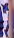
Number: 7